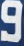
Number: 9